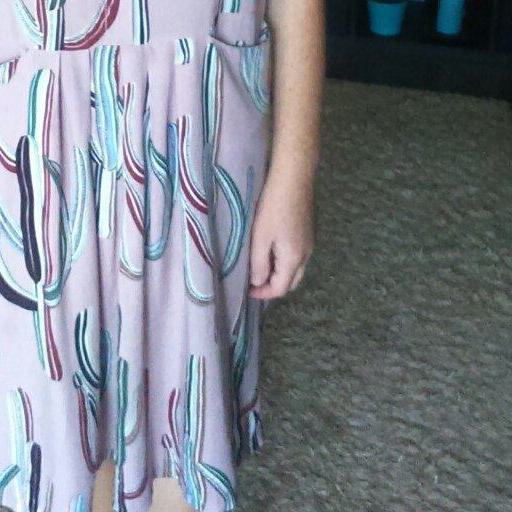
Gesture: no_gesture